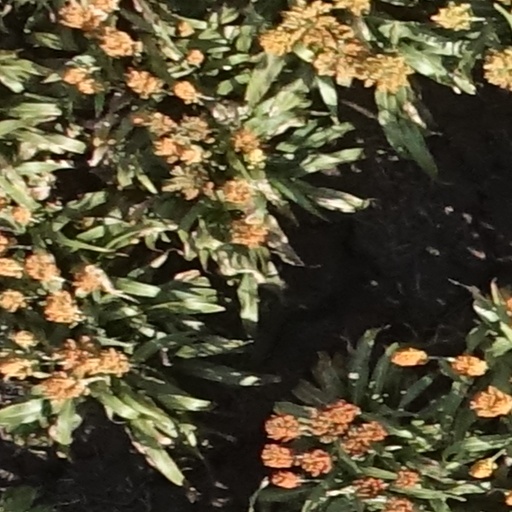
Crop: sorghum